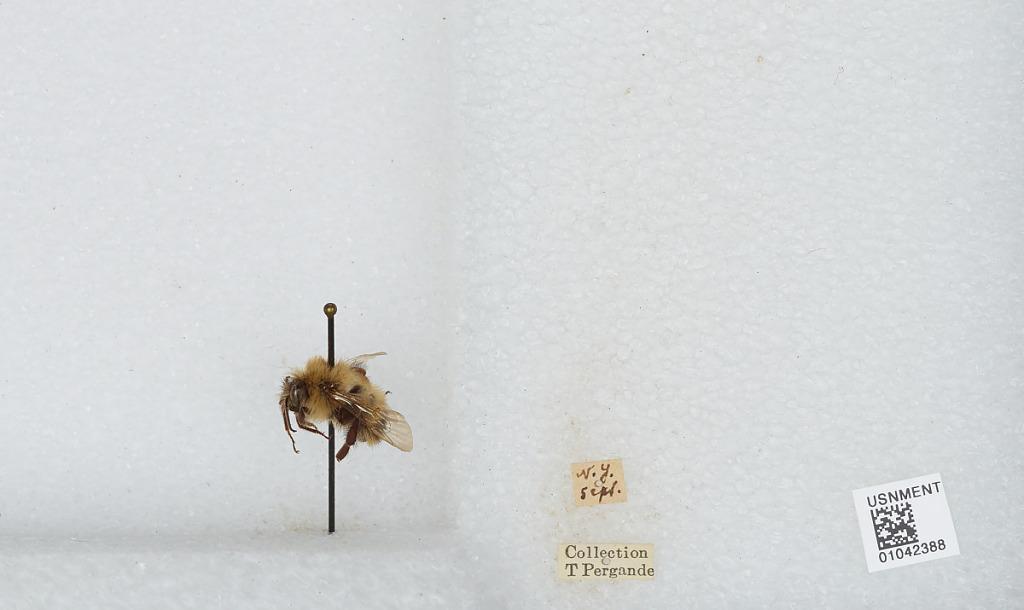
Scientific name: Bombus sp.
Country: United States
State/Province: New York